Pocklington

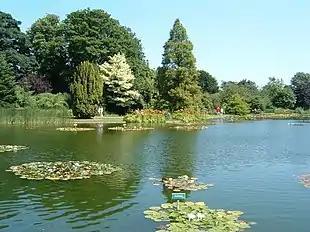
Burnby Hall Gardens

By the time of the Domesday Book in 1086, it was the second largest settlement in Yorkshire after York itself.